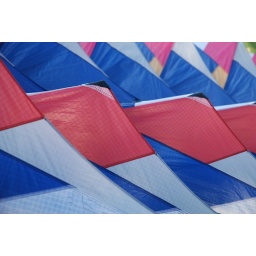
red bull air race in perth australia